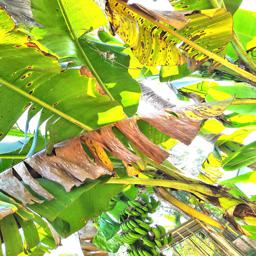
Label: BLACK SIGATOKA